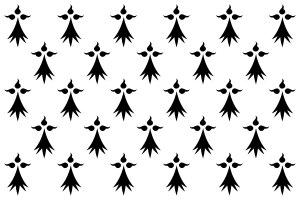
Le drapeau de la Bretagne est un drapeau qui se compose de neuf bandes horizontales noires et blanches d’égales largeurs, disposées alternativement et d’un canton supérieur de couleur blanche parsemé d'une multitude de mouchetures d'hermine. Le nombre de mouchetures et leur forme ne sont pas fixés, la version la plus répandue comprend onze mouchetures arrangées selon trois rangées horizontales. Le rapport entre la hauteur et la largeur du drapeau est de 2:3.
La Bretagne /bʁətaɲ/ est une entité géographique et culturelle, et une des nations dites celtiques. Elle occupe une péninsule, à l'extrémité ouest de la France, située entre la Manche au nord, la mer Celtique et la mer d'Iroise à l'ouest et le golfe de Gascogne au sud.